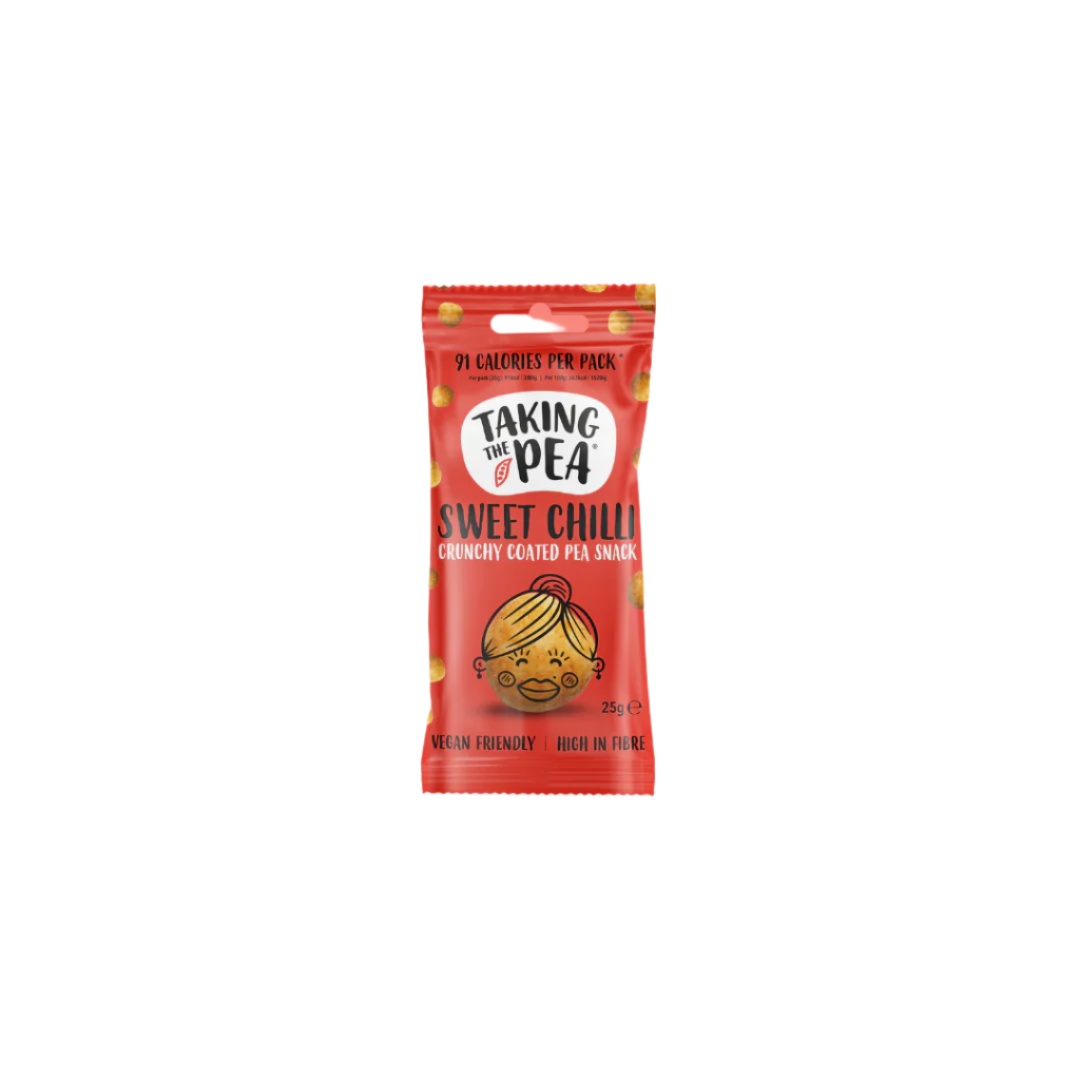
Sweet Chilli Pod 125g
Wanna Netflix and chilli? Ms. Chilli. She's no baby spice, but she'll make you want to zig-a-zig-ah! Contains: 7 x 125g 🌱 Vegan friendly 🫛 British grown peas 💪 Source of fibre ✅ Source of protein 💚 Less fat than nuts ⬇️ Less than 100 kcal per portion ♻️ Recyclable packaging
Brand: TheGiftCoMalta
Category: Food, Beverages & Tobacco > Food Items > Fruits & Vegetables > Fresh & Frozen Vegetables > Peas